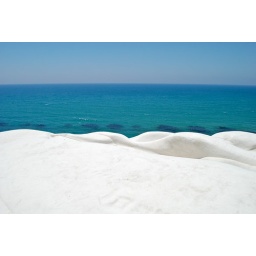
White rock and crystal blue sea, it's the Scala dei Turchi beach near Agrigento, Sicily (Italy)